1846 Venezuelan peasant insurrection

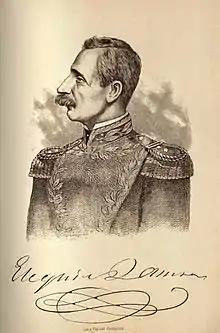
Ezequiel Zamora

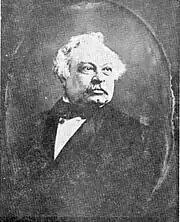
José Antonio Páez, highest representative of the conservative oligarchy.

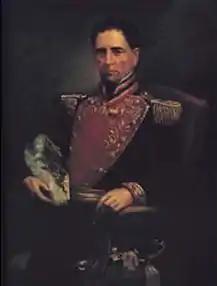
José Tadeo Monagas was the candidate of harmony between conservatives and liberals.

On 2 September, Guzmán was in La Victoria when Francisco José Rangel rose up in rebellion and began an uprising at dawn near the town of Magdaleno, Rangel's land was confiscated by the government and they prevented him from voting. Rallying behind Guzmán, he led an attack on the hacienda of Yuma near Güigüe, property of lawyer and Paecista politician Ángel Quintero, killing his butler, wounding some of its inhabitants, and freeing its slaves. The government government arrested Guzman, while Rangel escaped. Rebel ranks swelled with the peasants and escaped slaves, and they were eventually joined by Ezequiel Zamora. Zamora was with Guzmán in La Victoria and became one of his main leaders in Villa de Cura.